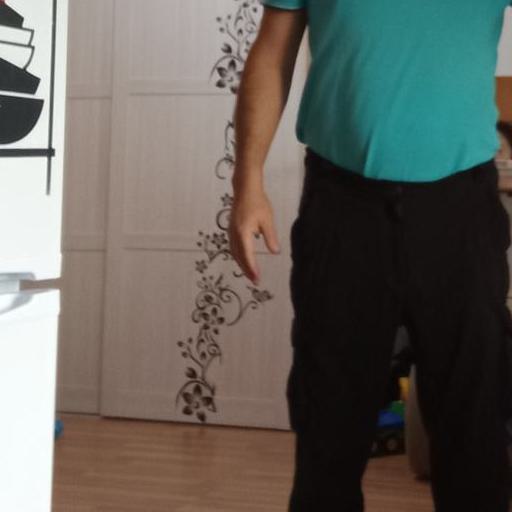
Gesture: no_gesture